Jonas Juška

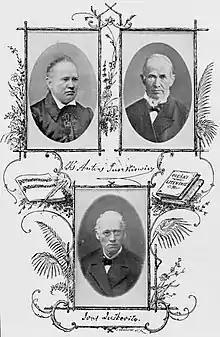
Portraits of brothers Juška (Antanas two to photos; Jonas at the bottom) in the collection of Lithuanian song melodies published in 1900

As years ticked by, Juška looked for ways to publish his and his brother's life-long work on Lithuanian folk song. In 1867, Juška prepared the first booklet with 33 Lithuanian songs and their translations to Russian. It was published by the Russian Academy of Sciences. Due to the Lithuanian press ban, the Lithuanian words had to be transcribed in the Cyrillic script. Juška adapted the Cyrillic script to Lithuanian phonetics by introducing new letters, but the publication was not well received in Lithuania due to the script. Due to such reaction, Juška delayed further publications.